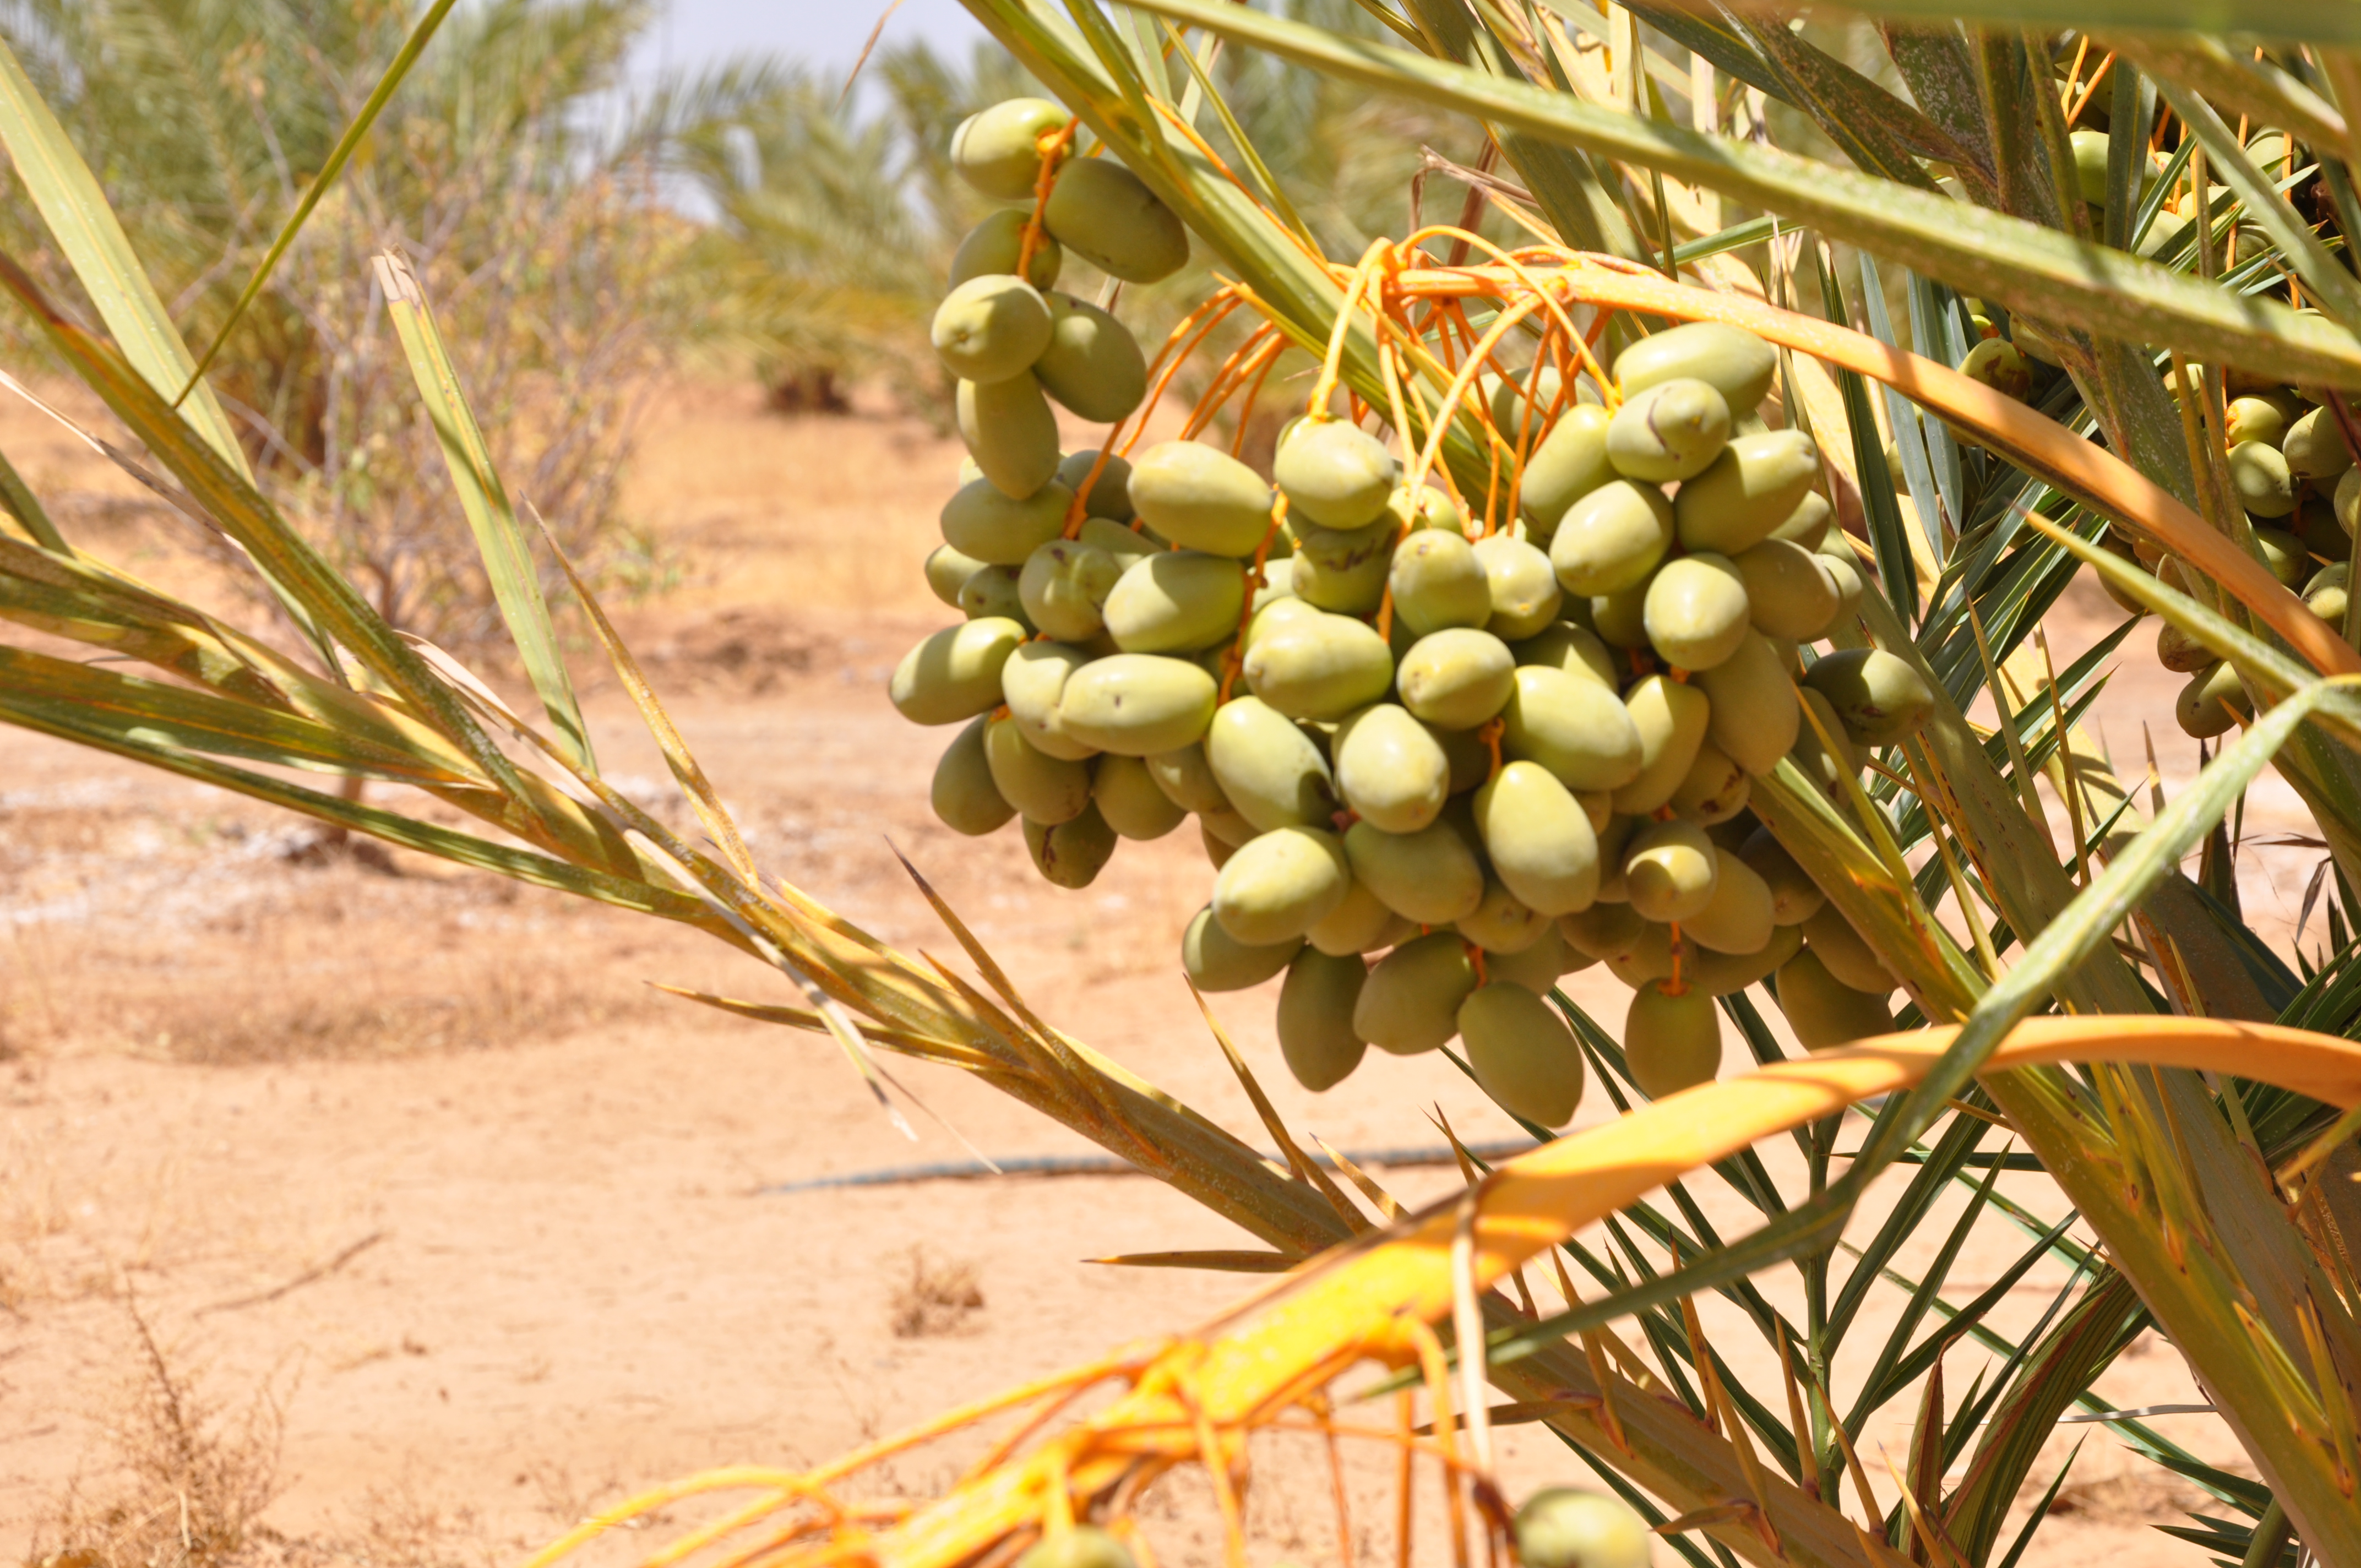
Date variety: Boumajhoul